Question: How many toilets are there?
Tambaya: Shadda nawa ne awajan?
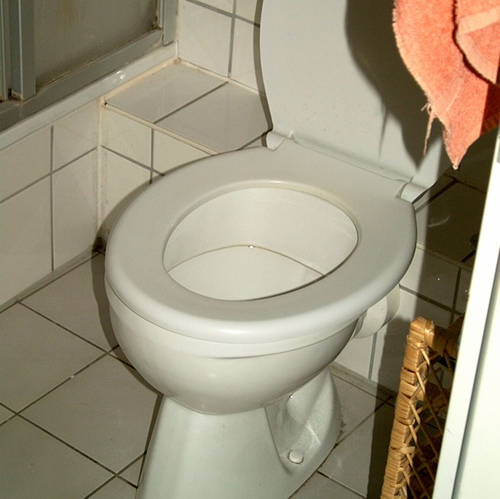
Answer: Just one.
Amsa: Ɗaya kawai.